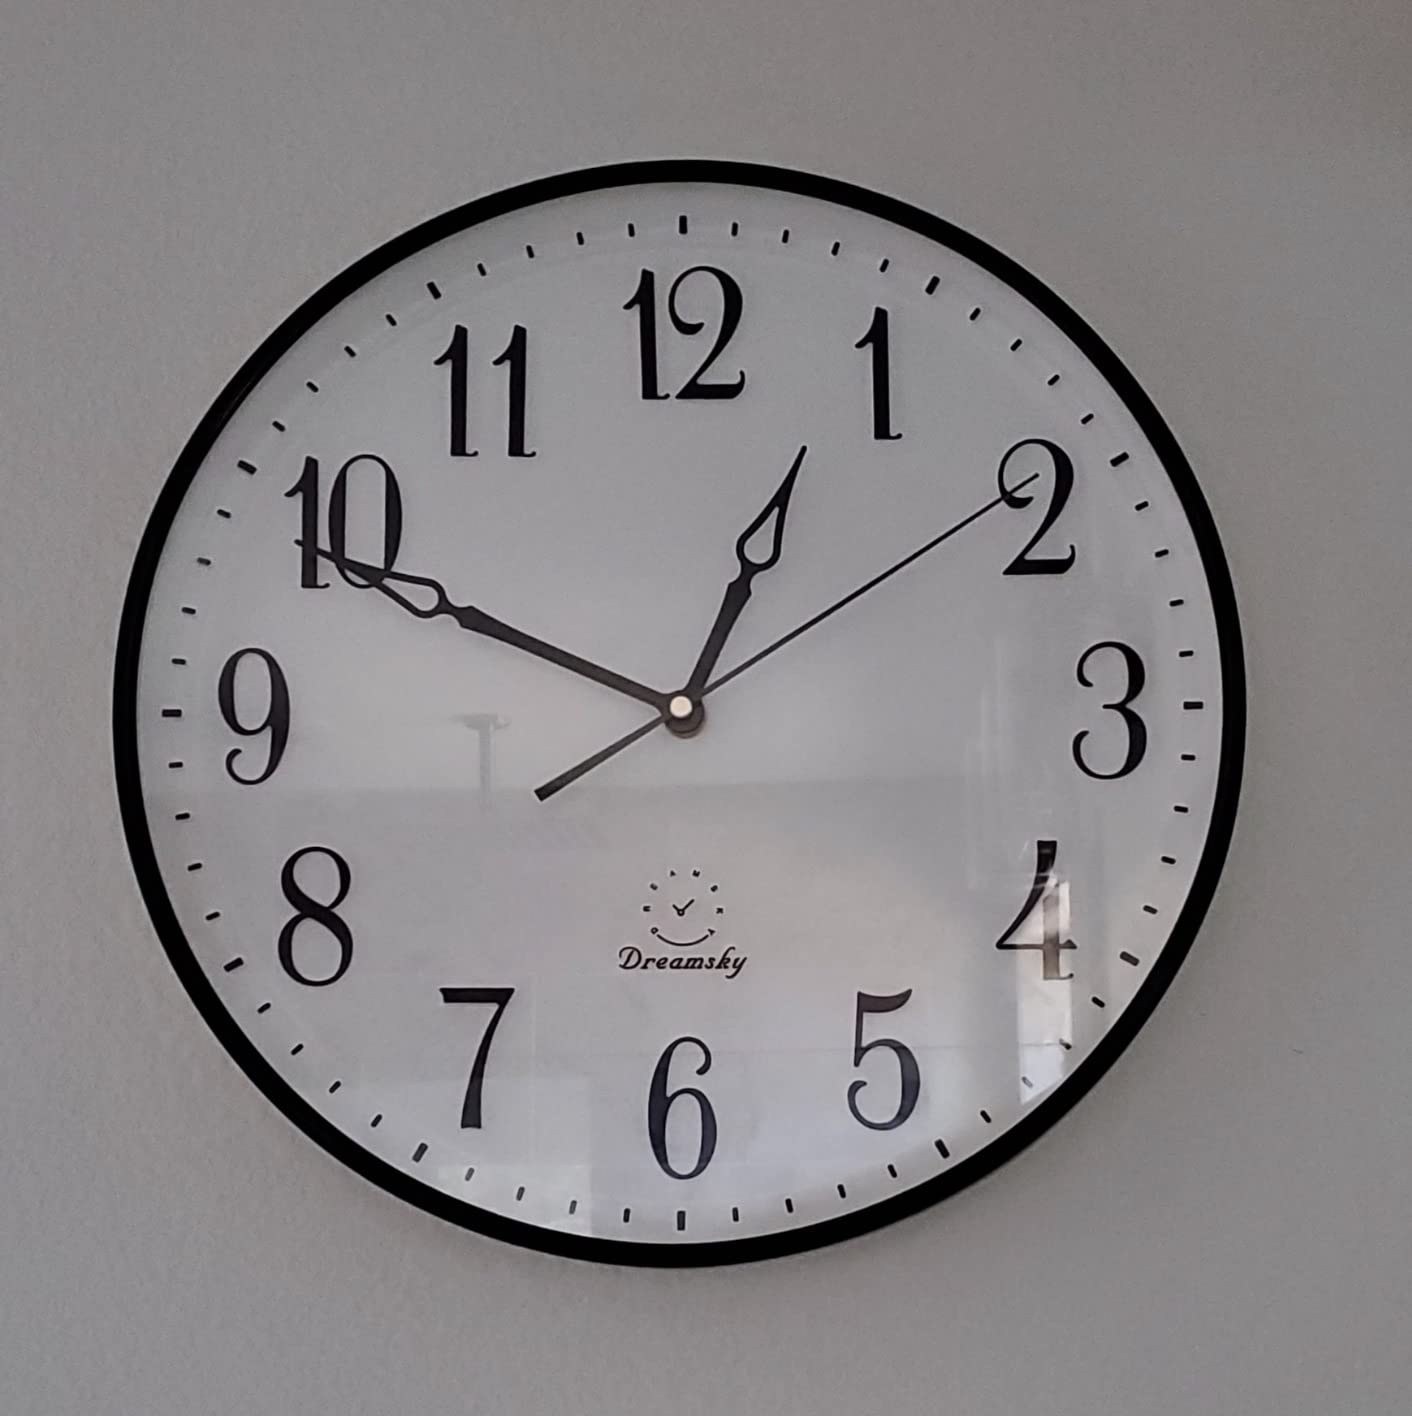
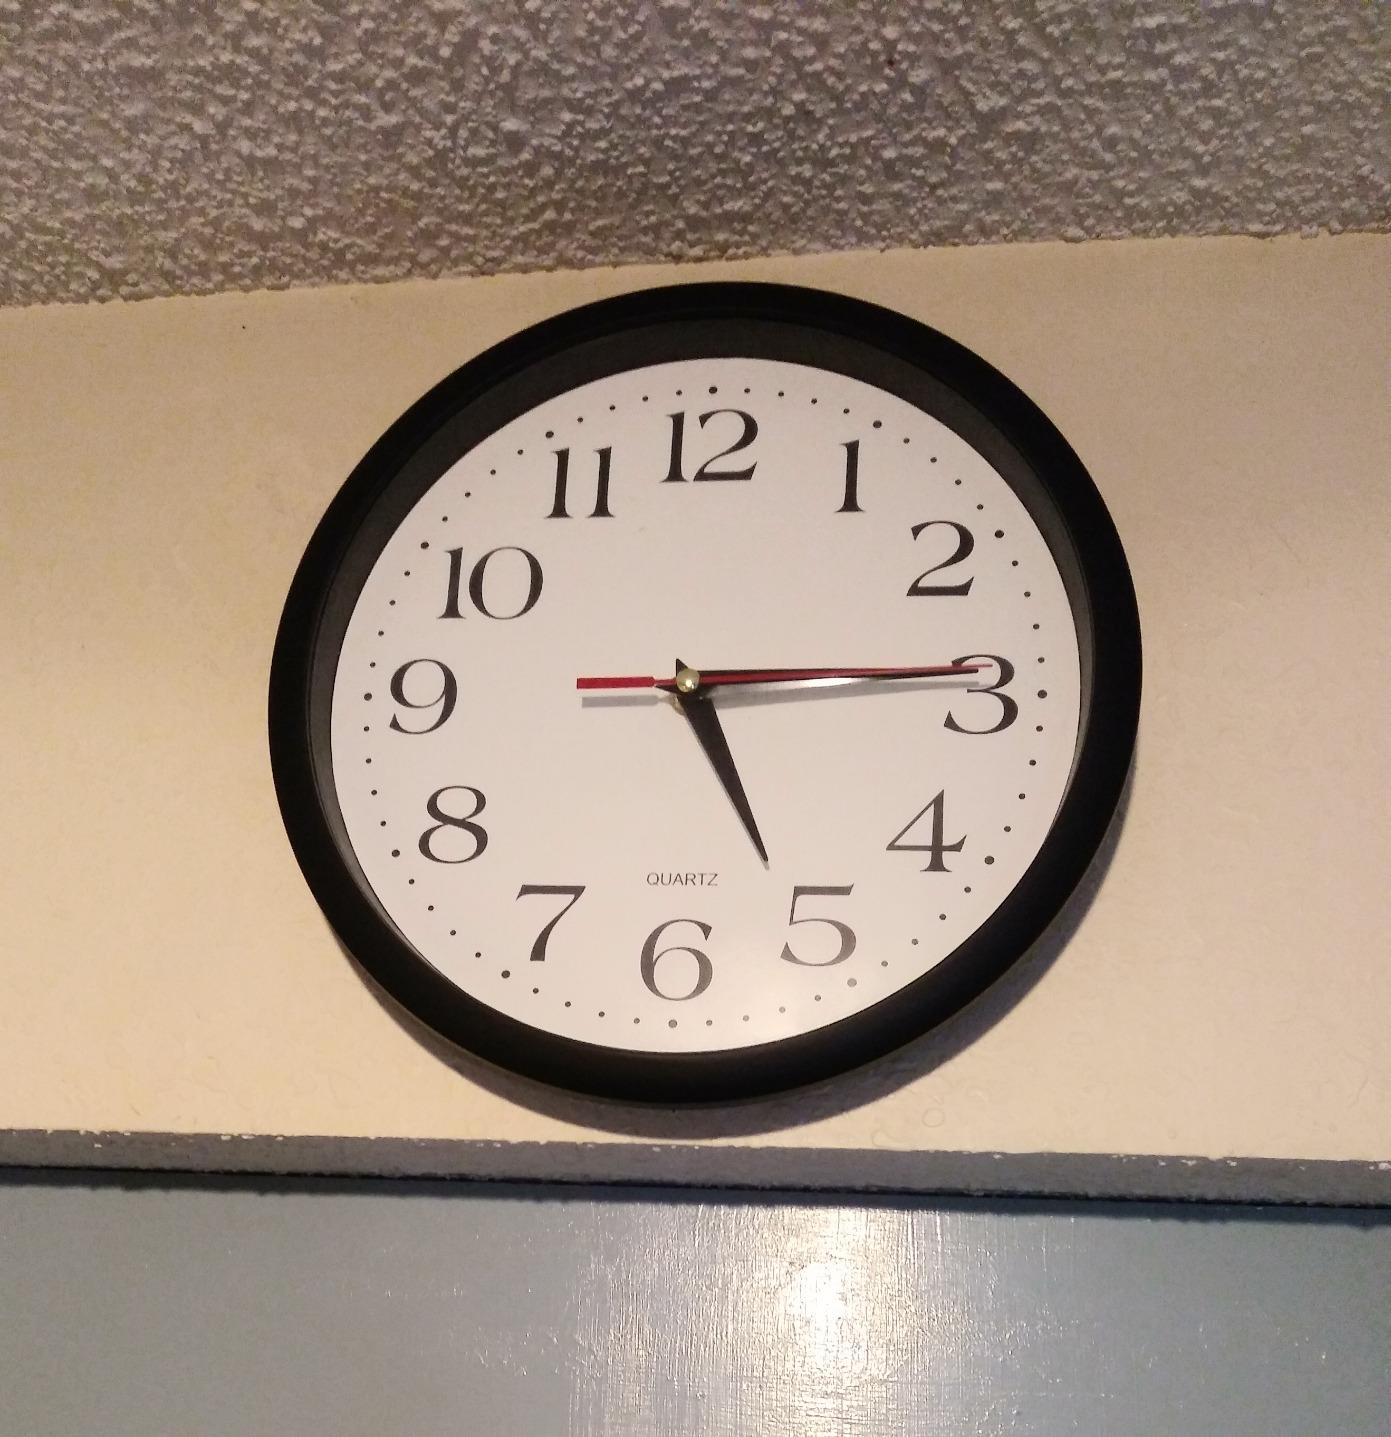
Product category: clock
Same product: no